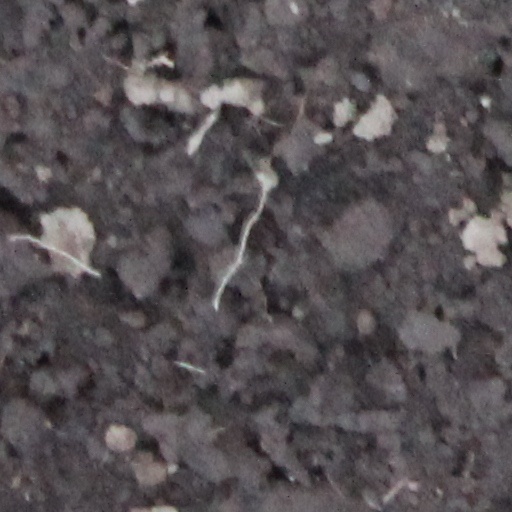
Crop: wheat